Battery Park City

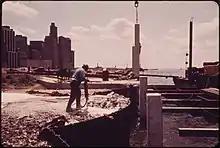
Construction in May 1973

Throughout the 19th century and early-20th century, the area adjoining today's Battery Park City was known as Little Syria with Lebanese, Greeks, Armenians, and other ethnic groups. In 1929, the land was the proposed site of a $50 million (equivalent to $ million in ) residential development that would have served workers in the Wall Street area. The Battery Tower project was left unfinished after workers digging the foundation ran into forty feet of old bulkheads, sunken docks, and ships.